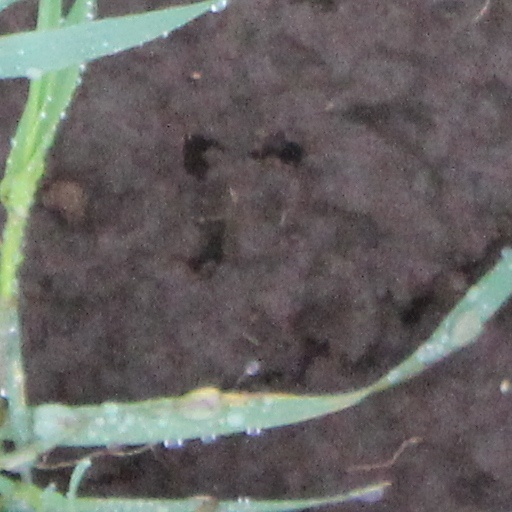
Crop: wheat